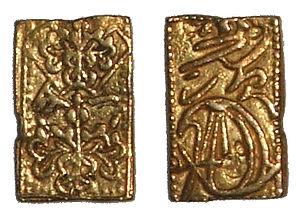
L'ichibuban était une unité monétaire du Japon qui pouvait être constitué d'argent ou d'or, dans ce cas, c'était un quart d'un koban.